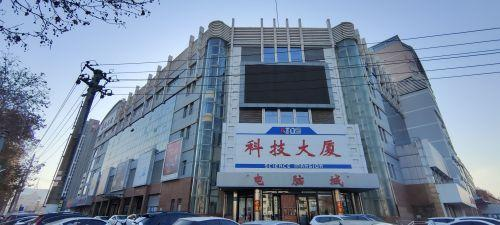
地标名称：科技大厦(中华大街)
所在城市：邢台市·桥西区